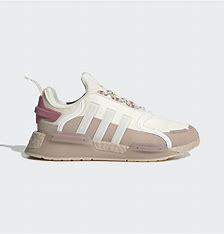
Brand: Adidas
Model: NMD Sale